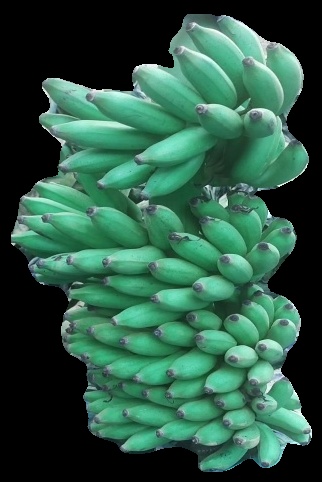
Variety: elakki-bale
Grade: grade1